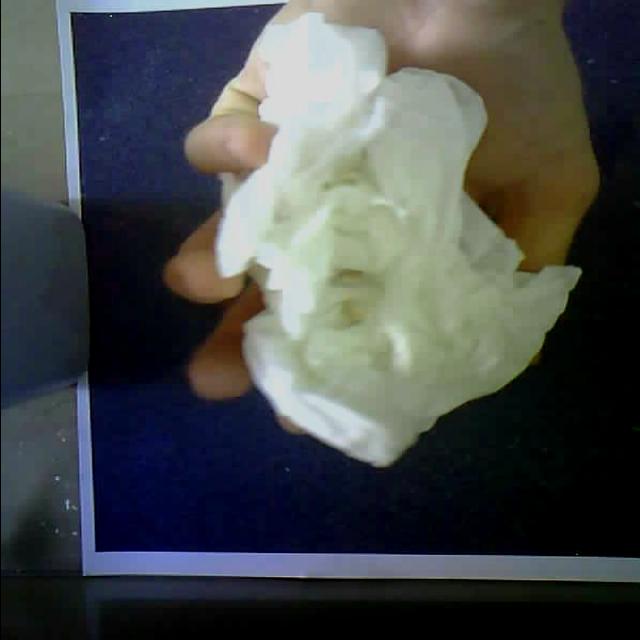
Label: tissues